Tatyana Averina

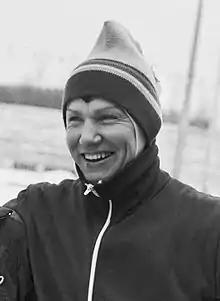
Tatyana Averina in 1979

Tatyana Borisovna Averina (25 June 1950 – 22 August 2001) was a Soviet Russian speed skater. After getting married, her name also appeared as Tatyana Barabash.